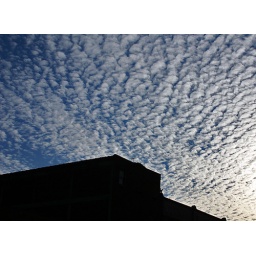
The sky was filled with beautiful clouds in Nashville, Tennessee.